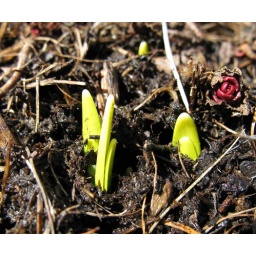
Just when I thought spring would never show signs of arriving, I spotted these sprouts in the neighbour's flower bed!